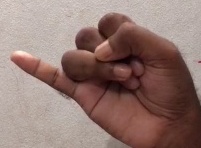
ASL sign: J